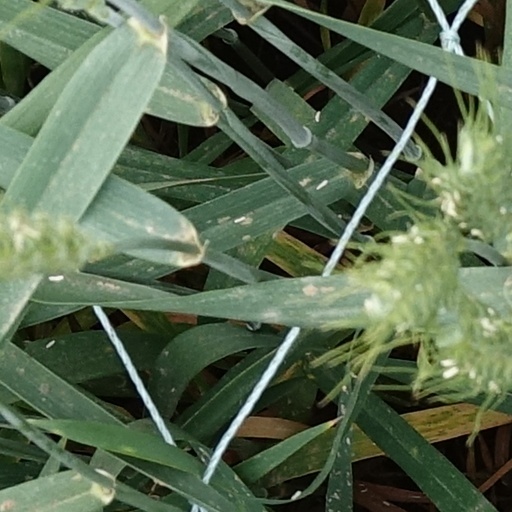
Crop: wheat